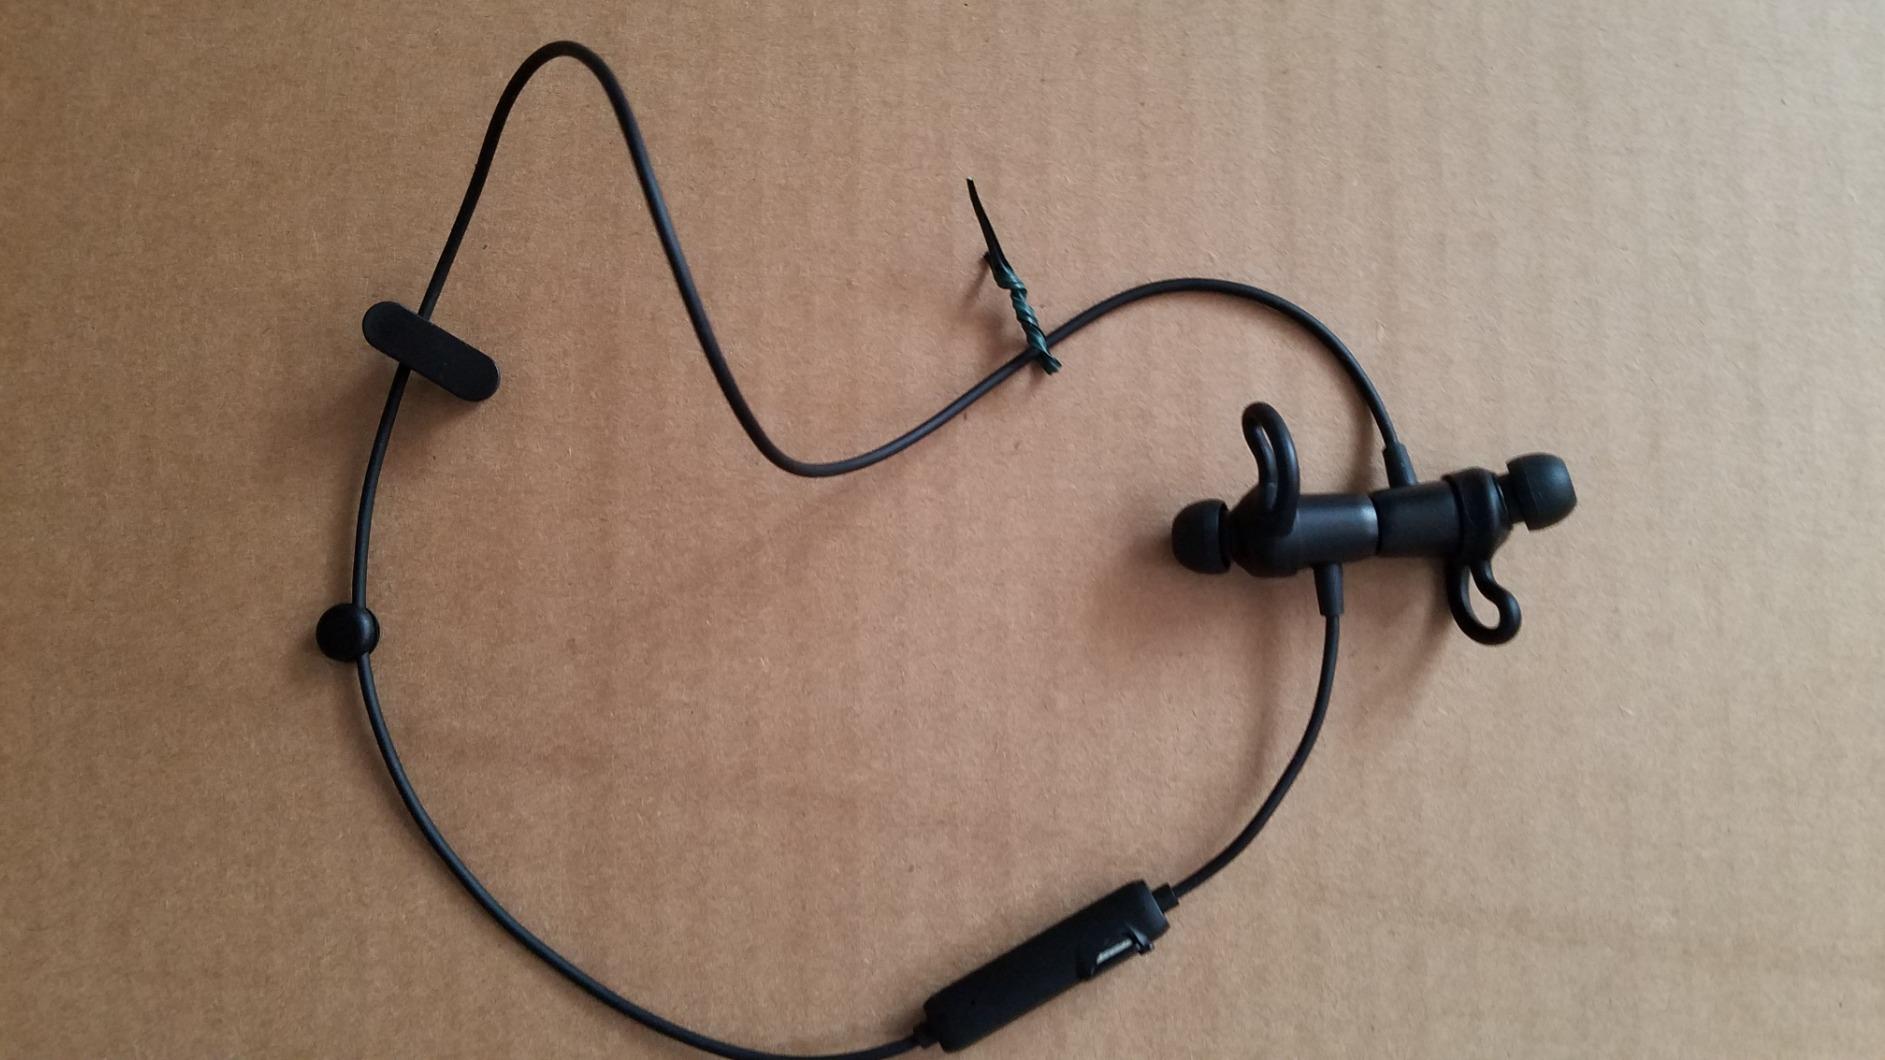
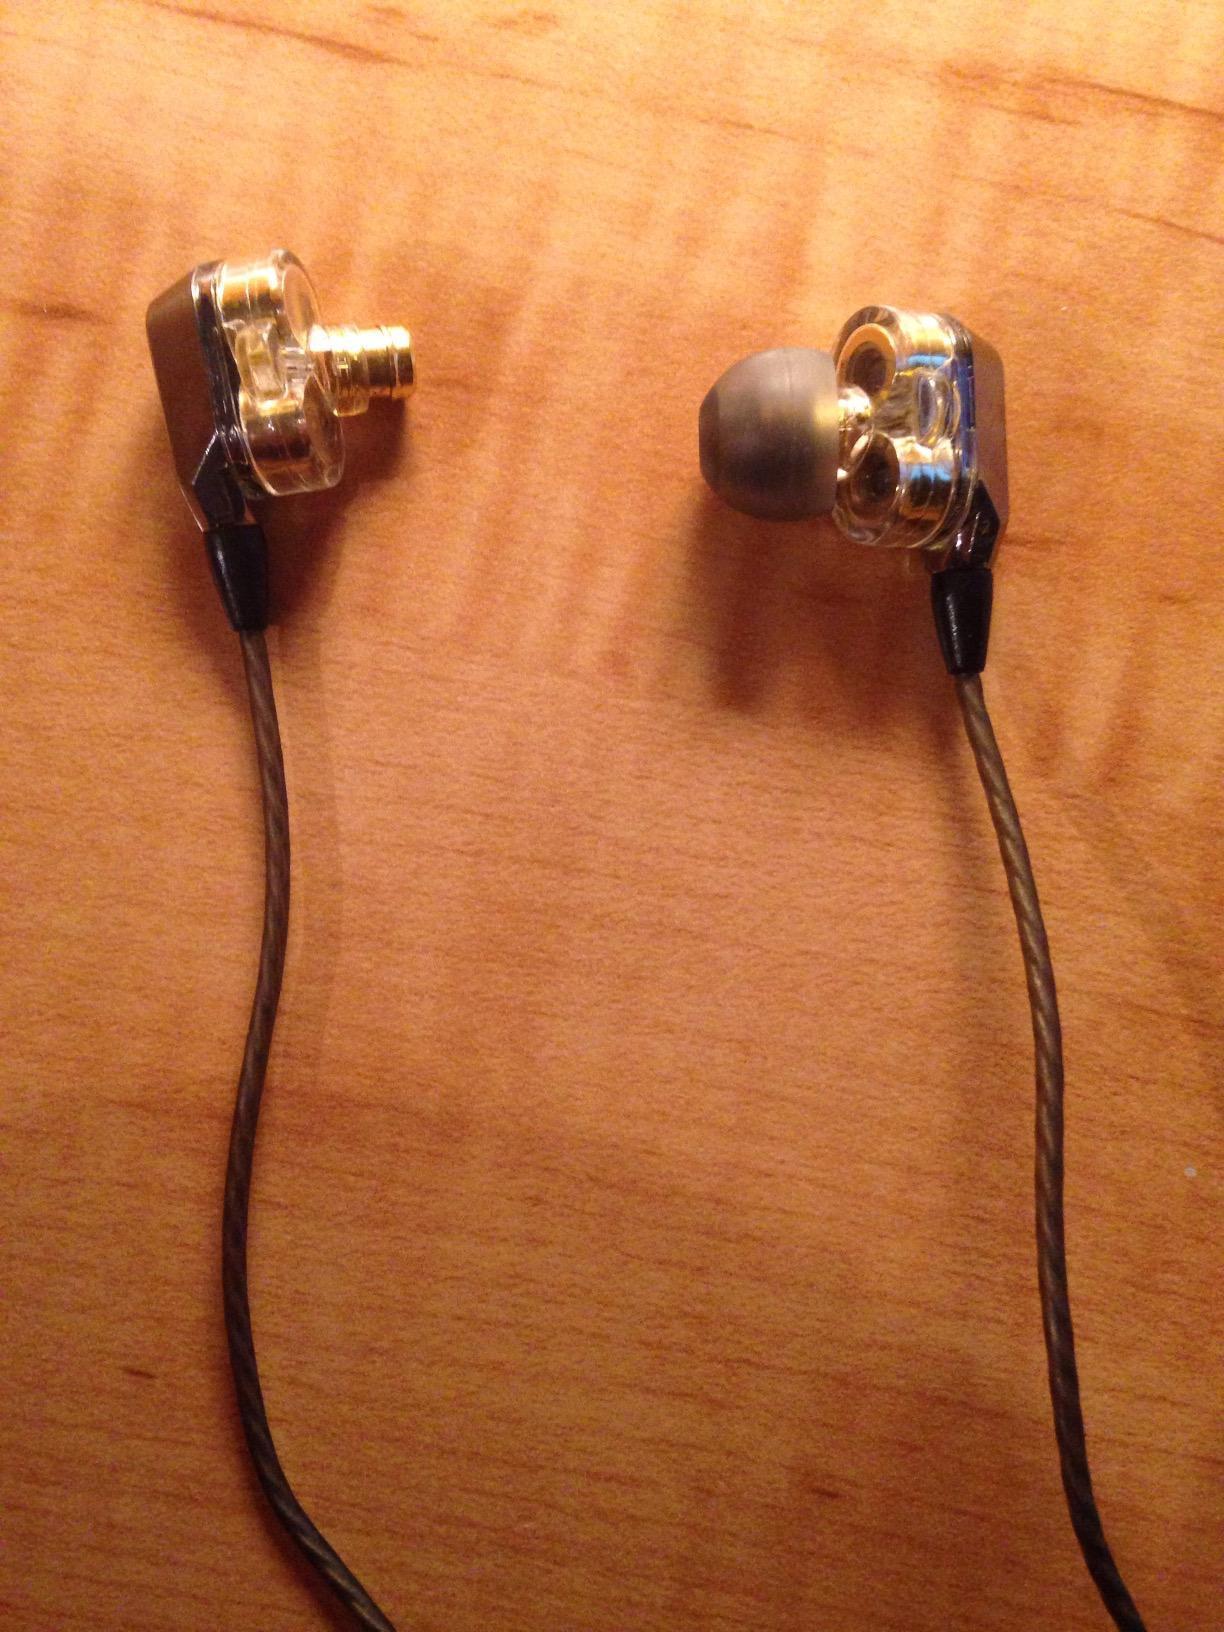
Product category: headphones
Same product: no